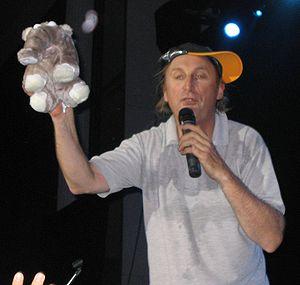
Otto Gerhard Waalkes, souvent appelé simplement Otto, né le 22 juillet 1948 à Emden, est un humoriste, chanteur, acteur, réalisateur et dessinateur de bandes dessinées allemand.